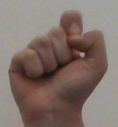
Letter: fa